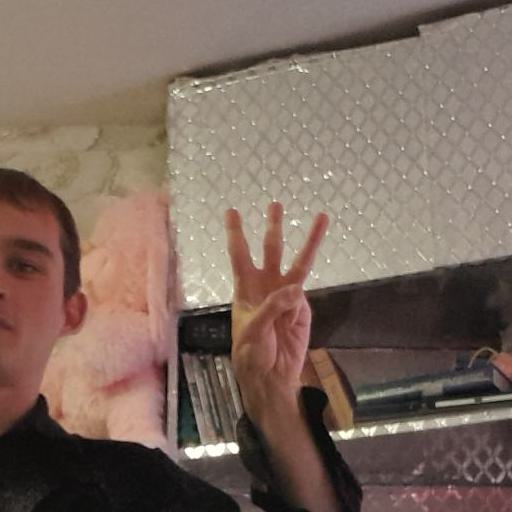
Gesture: three